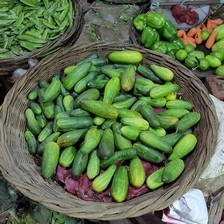
Label: cucumber